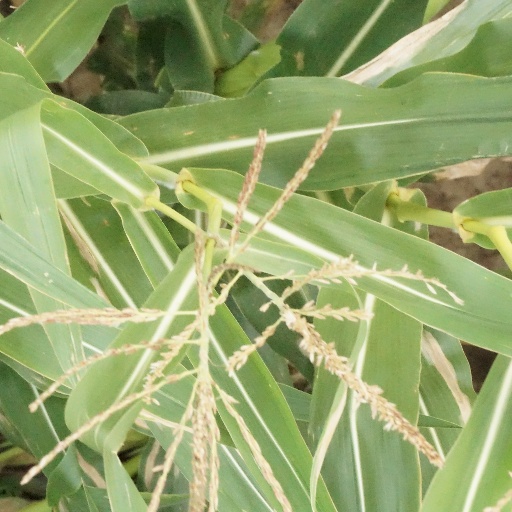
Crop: maize; corn